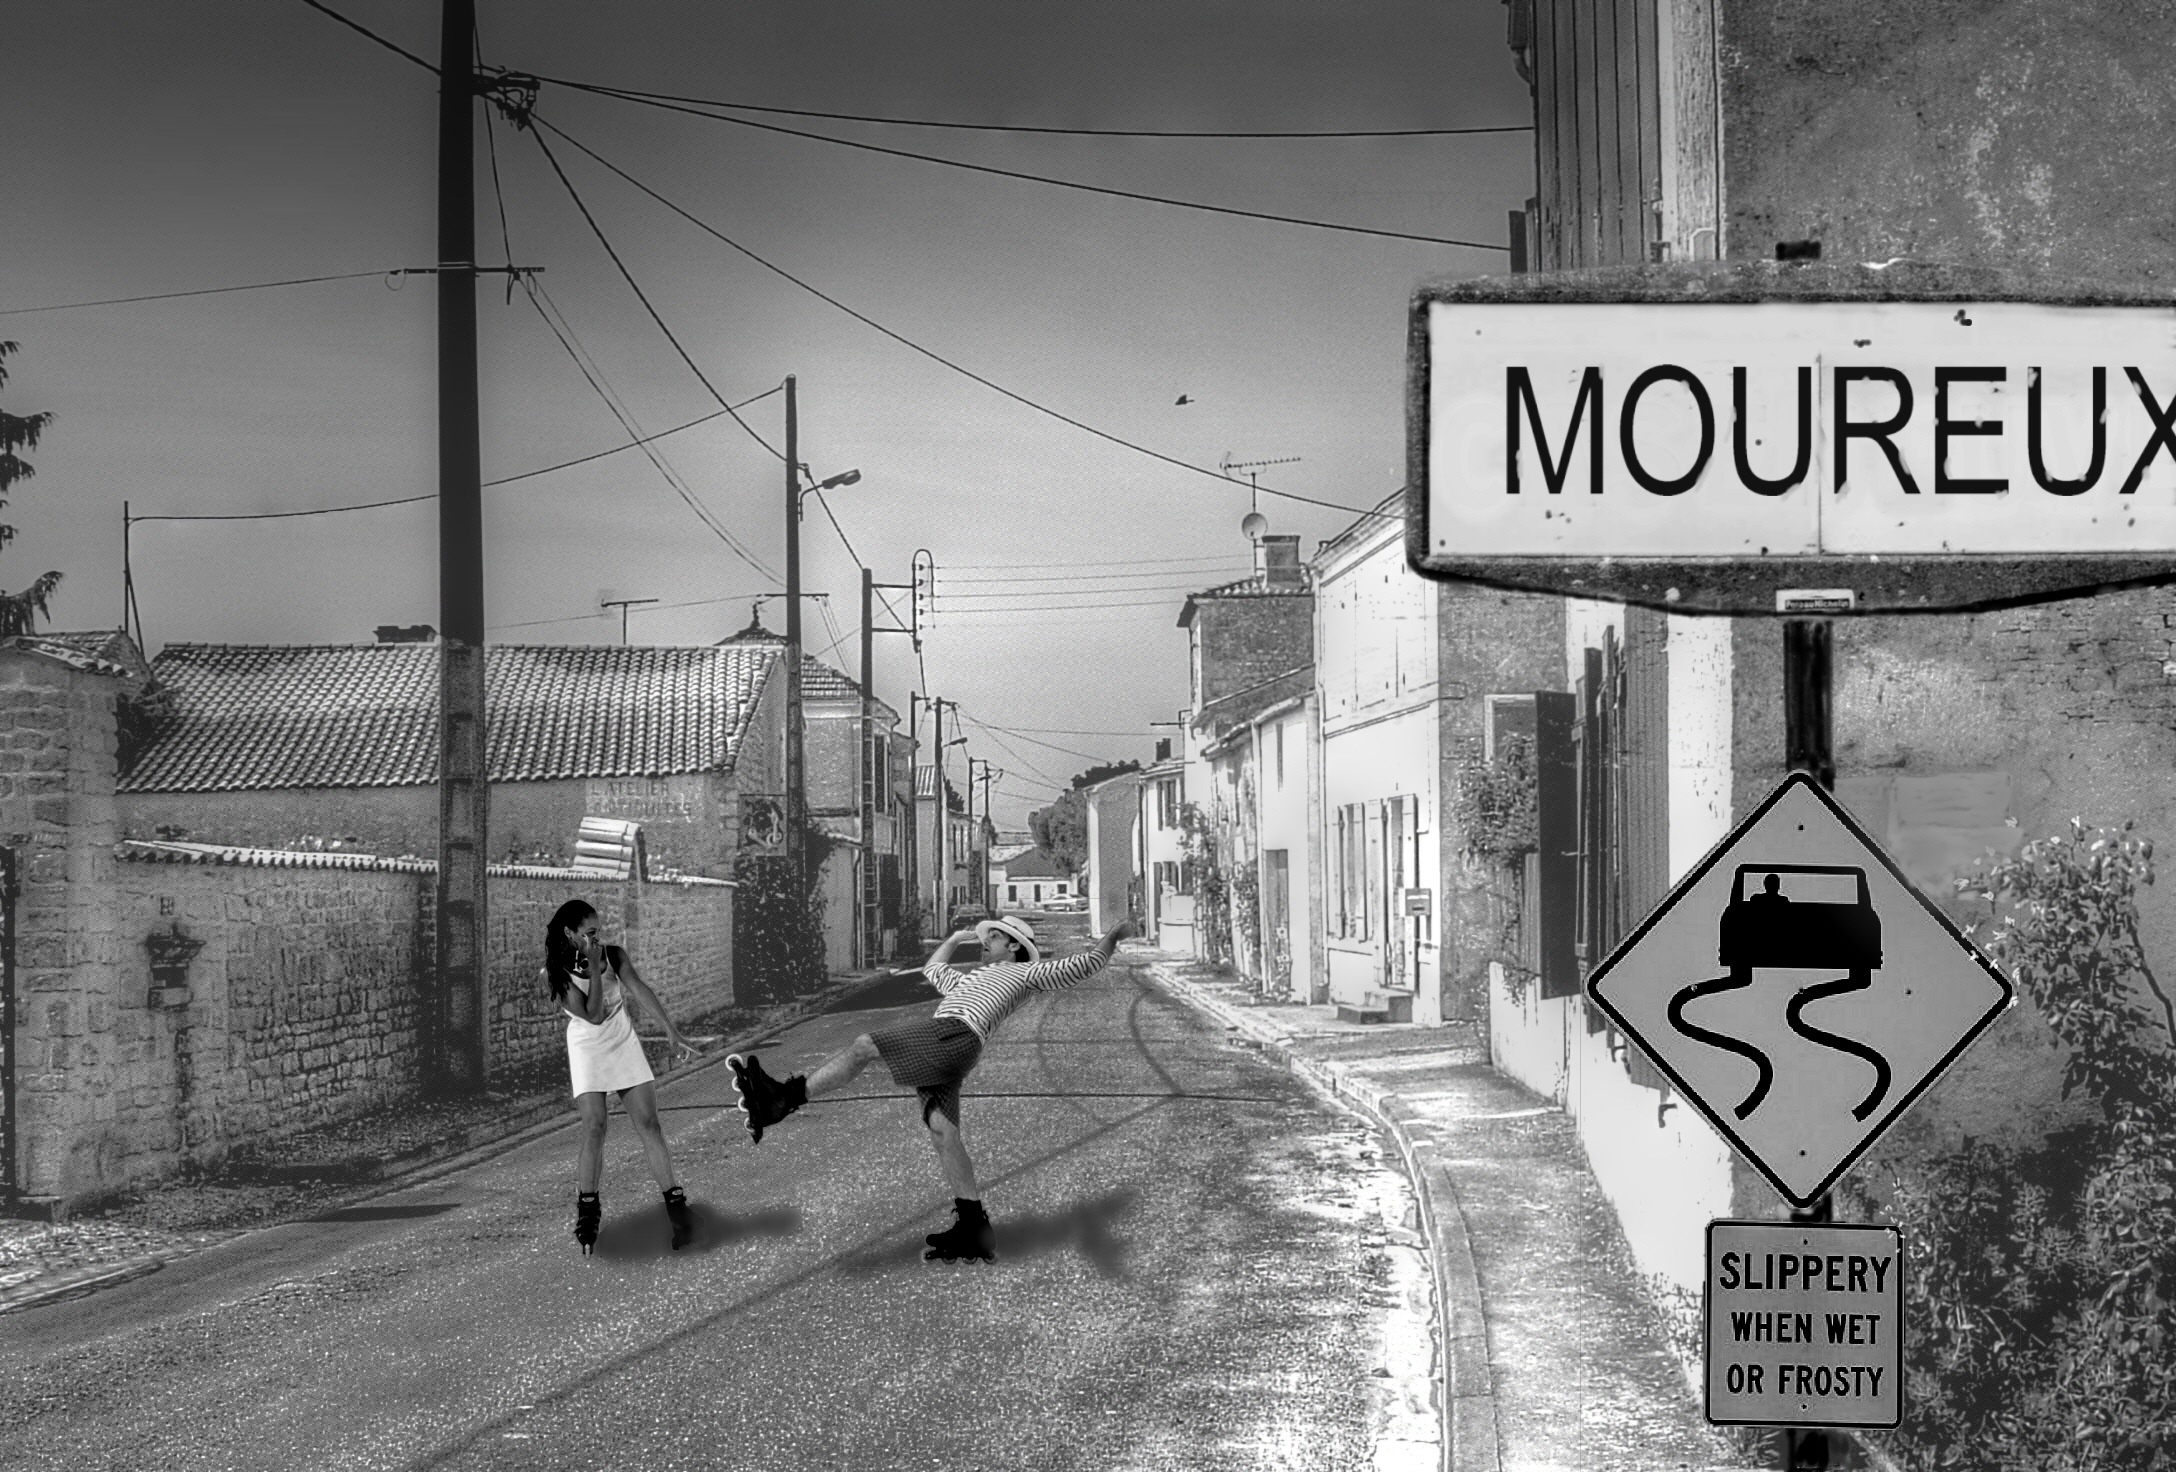
man, black and white, woman, road, white, street, photography, alley, village, black, monochrome, lane, infrastructure, photograph, snapshot, lovers, rollerblading, shape, pleasure, in love, fall in love, urban area, monochrome photography, moureux